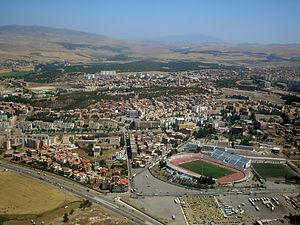
L'Entente sportive sétifienne, plus communément appelée l'Entente de Sétif ou simplement l'ESS, est un club omnisports algérien dont la section la plus célèbre pratique le football, fondé en 1958 en tant que club de « football » sous le nom d'Entente sportive Sétifienne par un groupe de Moudjahidin durant la guerre d'indépendance algérienne. Le Club est basé dans la ville de Sétif. Le club joue au Stade du 8-Mai-1945, le Nouveau stade de Sétif d'une capacité de 50 000 places est en construction.